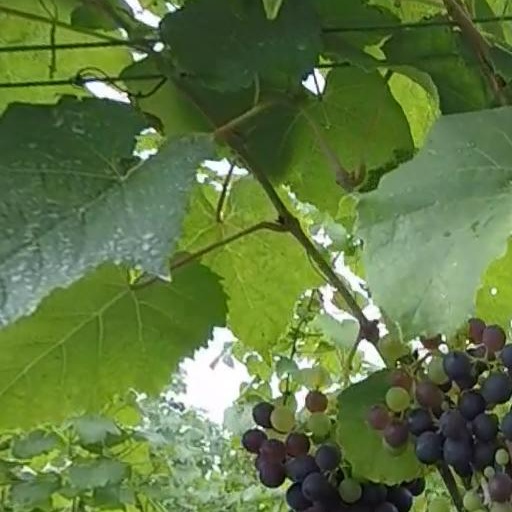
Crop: grape